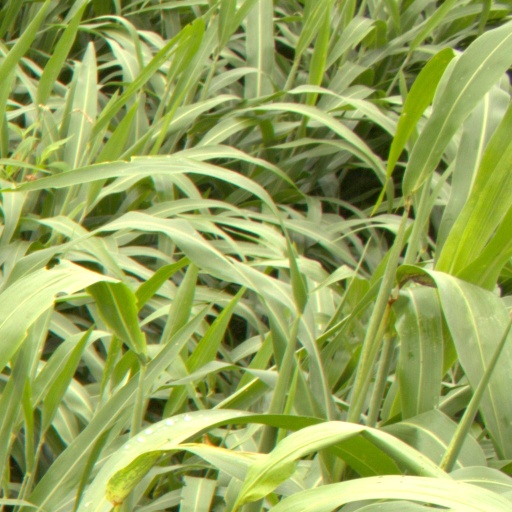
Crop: sorghum